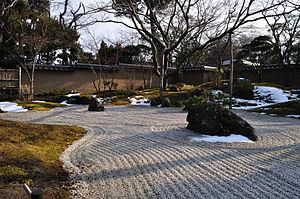
Le Entsū-in est un temple de l'école Myōshin-ji du bouddhisme zen Rinzai situé dans la ville de Matsushima, préfecture de Miyagi au Japon. Il est fondé près du Zuigan-ji en l'honneur du petit-fils de Date Masamune. Son mausolée de 1647, décoré de motifs inspirés par les contacts avec l'Occident est désigné bien culturel important. Il existe également un jardin japonais attribué à Kobori Enshū.